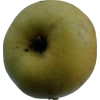
Label: Apple 13